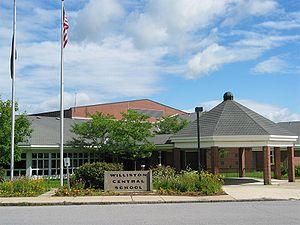
Williston est une ville située dans le comté de Chittenden, dans l’État du Vermont, aux États-Unis. Williston fait partie de la région métropolitaine de Burlington. Sa population s’élevait à 8 698 habitants lors du recensement de 2010, estimée à 9 578 habitants en 2016.